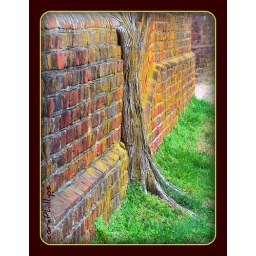
Colorful wall surrounding the church and cemetary with a tree growing in it. Yorktown, VA